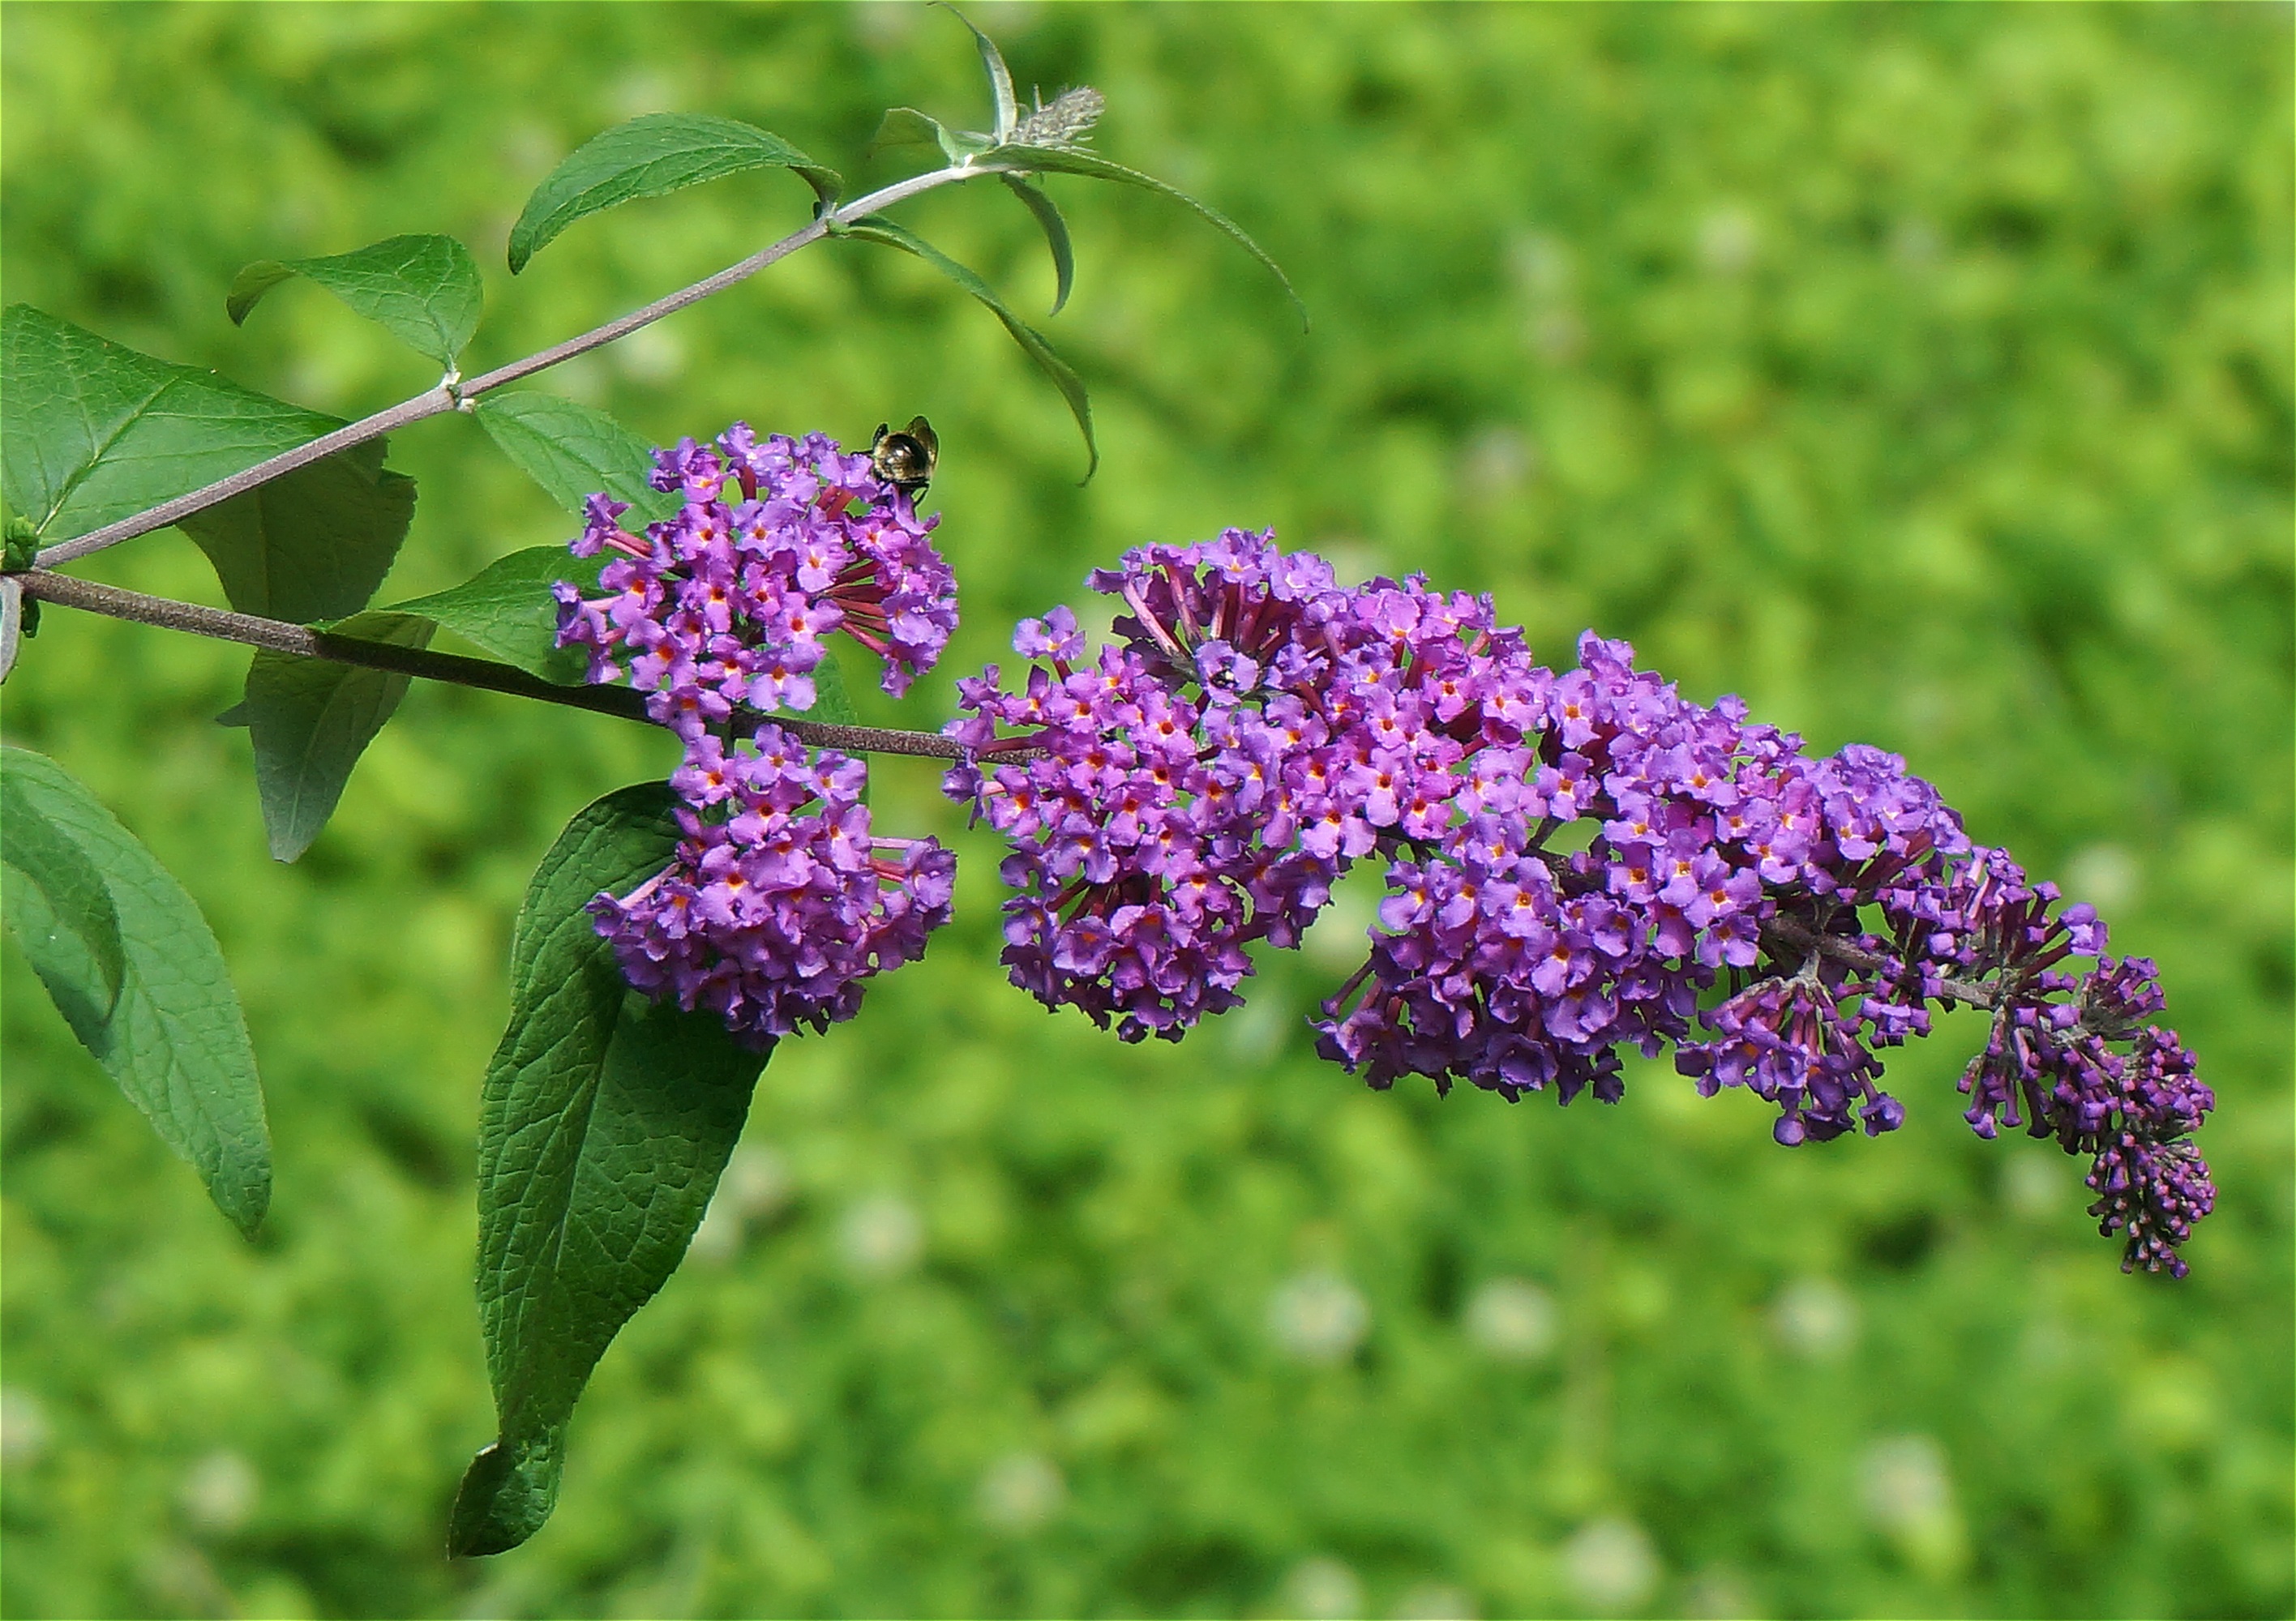
nature, blossom, plant, meadow, flower, purple, bloom, spring, herb, insect, botany, garden, flora, wildflower, shrub, blossoms, bee, lilac, macro photography, flowering plant, butterfly bush, buddleja, land plant, english lavender